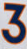
Number: 3